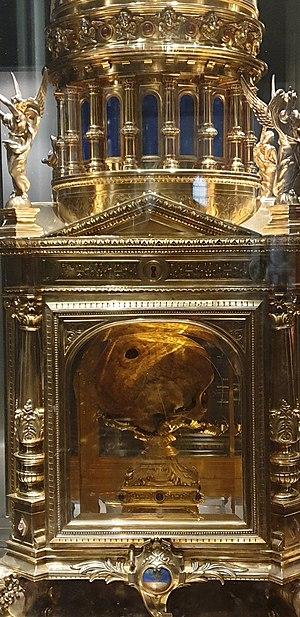
Relique du chef de Saint-Aubert, basilique Saint-Gervais, Avranches.
Avranches est une commune française située dans le département de la Manche en Normandie, peuplée de 10 155 habitants.
Saint Aubert, fut un évêque d’Avranches qui a fondé le Mont Saint-Michel au VIIIᵉ siècle. Il est fêté le 10 septembre.